Christopher Buxton (property developer)

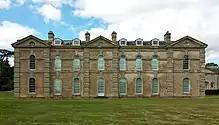
Compton Verney House, south-east facade.

Buxton made a career from the 1950s of buying, restoring, and sub-dividing English country houses into smaller units that allowed their, often aristocratic, former owners to continue to live in houses that had become too expensive to maintain as single family homes. Through his company "Period and Country Houses", he owned Kirtlington Park in Oxfordshire, part of which he made his own home until his death. He was responsible for the conversion of parts of Charlton Park into flats that ensured its preservation. He bought Compton Verney House but plans to turn it into an opera venue did not go ahead. In 2010 he was the owner of Hampton Gay manor house, Oxfordshire, but plans for that restoration also did not proceed.